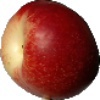
Label: Nectarine 1